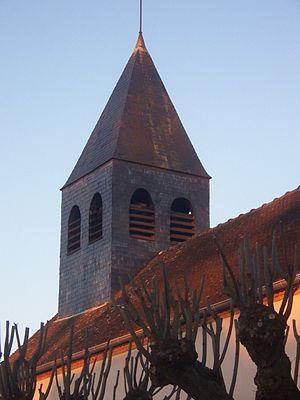
Eglise de Champforgeuil